Westview Cemetery

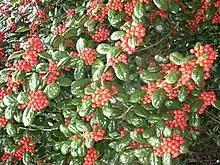
View of Burford Holly.

The cemetery buried its first resident – Helen Livingston Haskins – on October 9, 1884. By this time, the cemetery had opened three distinct sections: the main burial sections, originally known as Laurel Hill, Terrace Hill, etc.; Rest Haven, an African-American section; and God’s Acre, a pauper section used by the City of Atlanta until 1925.